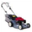
Label: lawn_mower